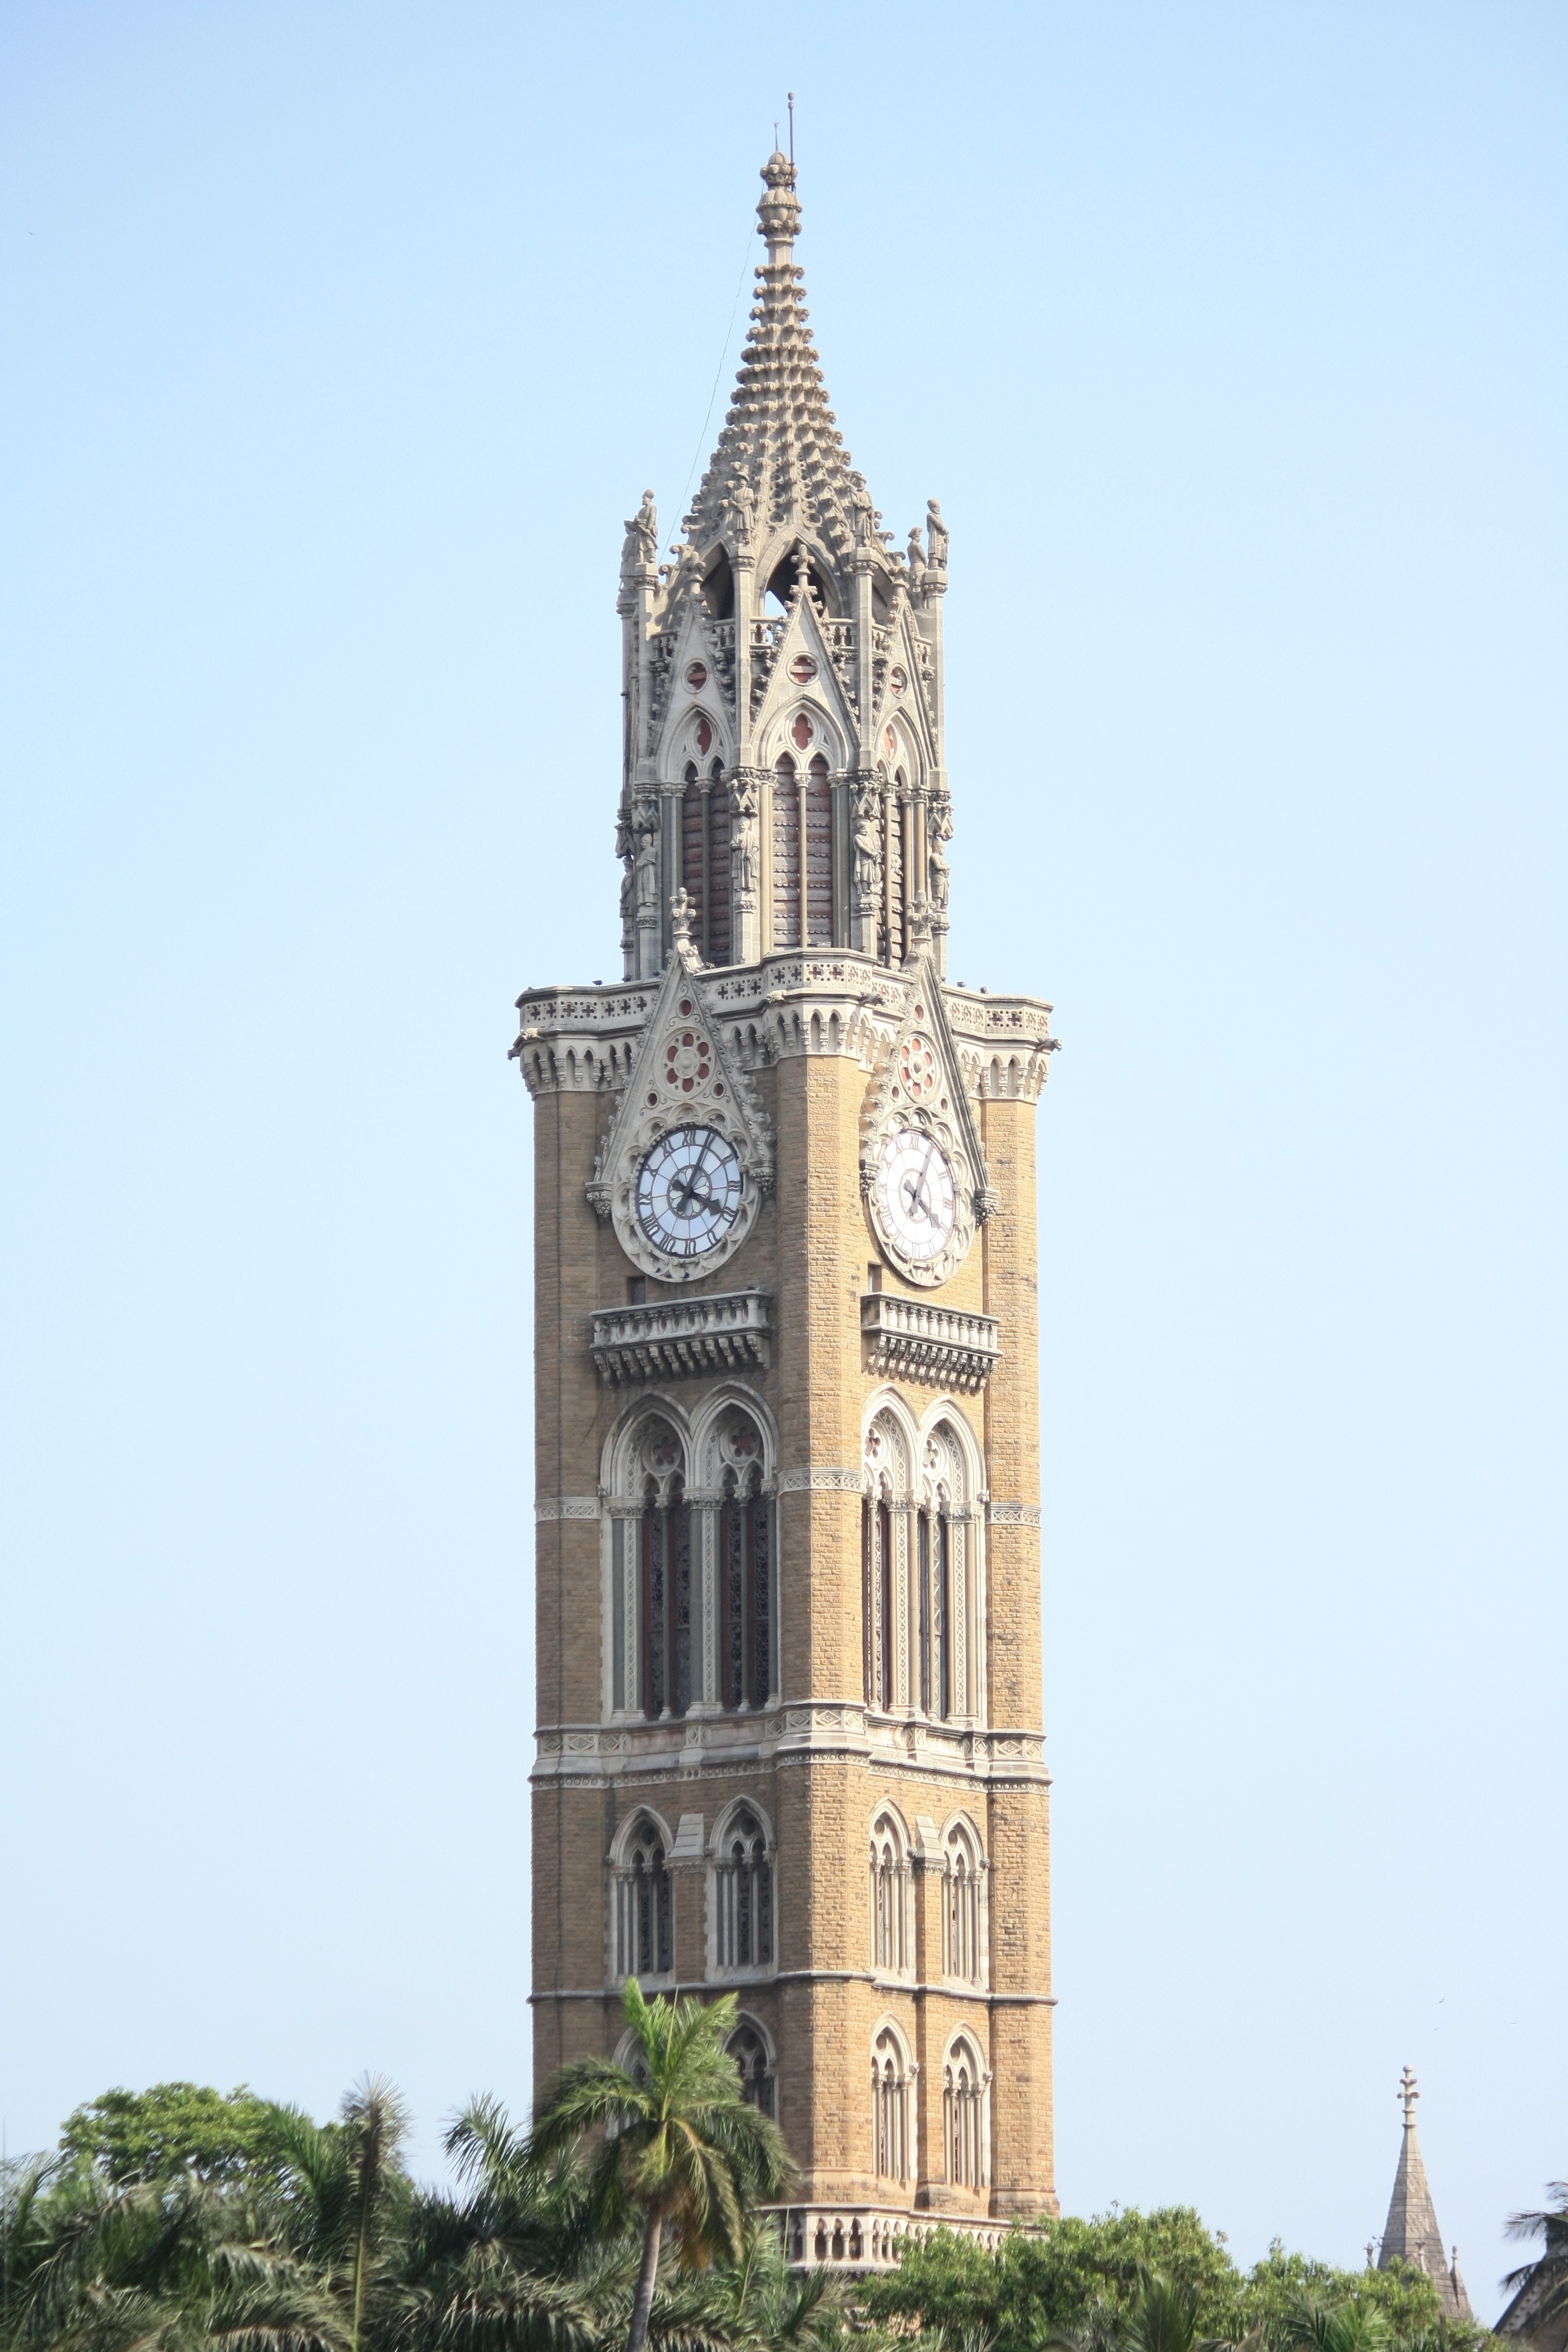
architecture, clock, building, city, monument, tower, asia, landmark, church, cathedral, place of worship, clock tower, bell tower, spire, steeple, british, victorian, mumbai, bombay, colonial